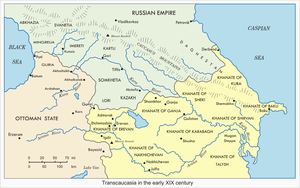
Le khanat de Bakou est un khanat semi-indépendant dont le territoire se trouve situé dans l'Azerbaïdjan actuel et qui s'est constitué autour de Bakou, une des résidencse des Chirvanchahs, annexée par les Séfévides au XVIᵉ siècle. La décadence de l'Iran sous les derniers Séfévides et après le règne de Nâdir Shâh permet aux dynastes locaux de tenter d'y établir leur pouvoir.
Le khanat du Kouba est un khanat semi-indépendant dont le territoire se trouve situé dans l'Azerbaïdjan actuel et dans le sud du Daghestan, et qui s'est constitué le long de la mer Caspienne dans la partie maritime de l'ancien domaine des Chirvanchahs annexé par les Séfévides au XVIᵉ siècle. Pendant la seconde moitié du XVIIIᵉ siècle Kouba est un moment le khanat le plus puissant de la région.
Le khanat de Chirvan est un khanat semi-indépendant dont le territoire se trouve situé dans l'Azerbaïdjan actuel et qui s'est constitué dans le cœur de l'ancien domaine des Chirvanchahs, annexé par les Séfévides au XVIᵉ siècle. La décadence de l'Iran après le règne de Nader Chah donne l'occasion aux dynastes locaux de tenter de s'implanter dans le Chirvan, autour de la ville de Chamakhi. Ils doivent toutefois lutter entre eux et contre leur puissant voisin, le khanat de Kouba.
Le khanat du Karabagh ou Karabakh est un État constitué dans l’est de l’Arménie historique sous la suzeraineté iranienne. Après avoir été occupé plusieurs fois par l’Empire ottoman puis reconquis par les Séfévides, il est très brièvement le centre d’un petit État arménien avant de devenir indépendant en 1748 sous la dynastie locale des Javanshir. Il est incorporé comme État vassal dans l’Empire russe après le traité de Golestan avant d’être annexé en 1822.
Le khanat de Chaki est un khanat semi-indépendant fondé en 1743 par Hadji Chalabi Khan. À l'origine sous souveraineté perse et centré sur la ville de Noukha, son territoire est situé dans l'Azerbaïdjan actuel.